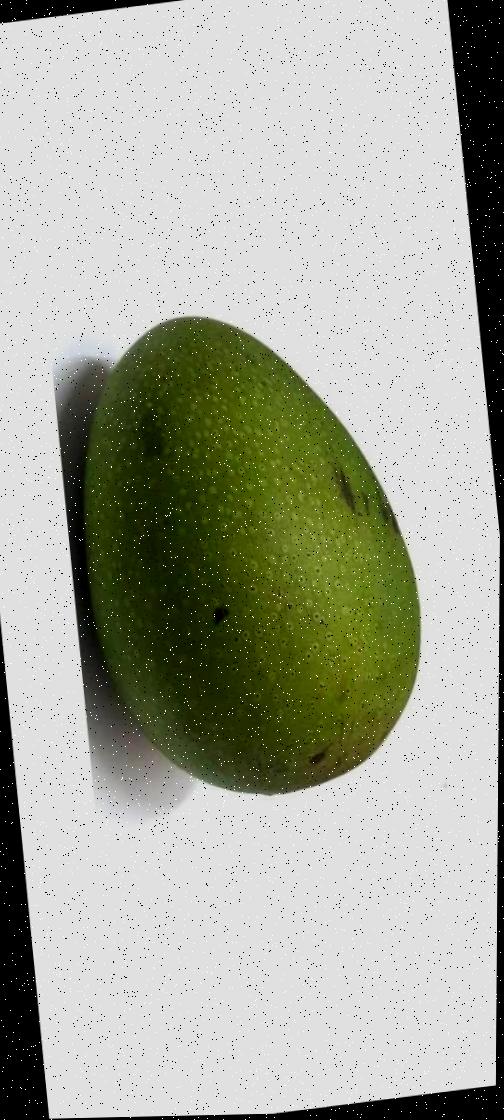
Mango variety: Ashshina Zhinuk